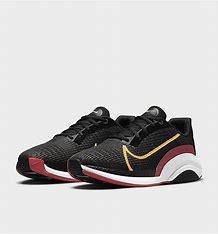
Brand: Nike
Model: Zoomx Superrep Surge